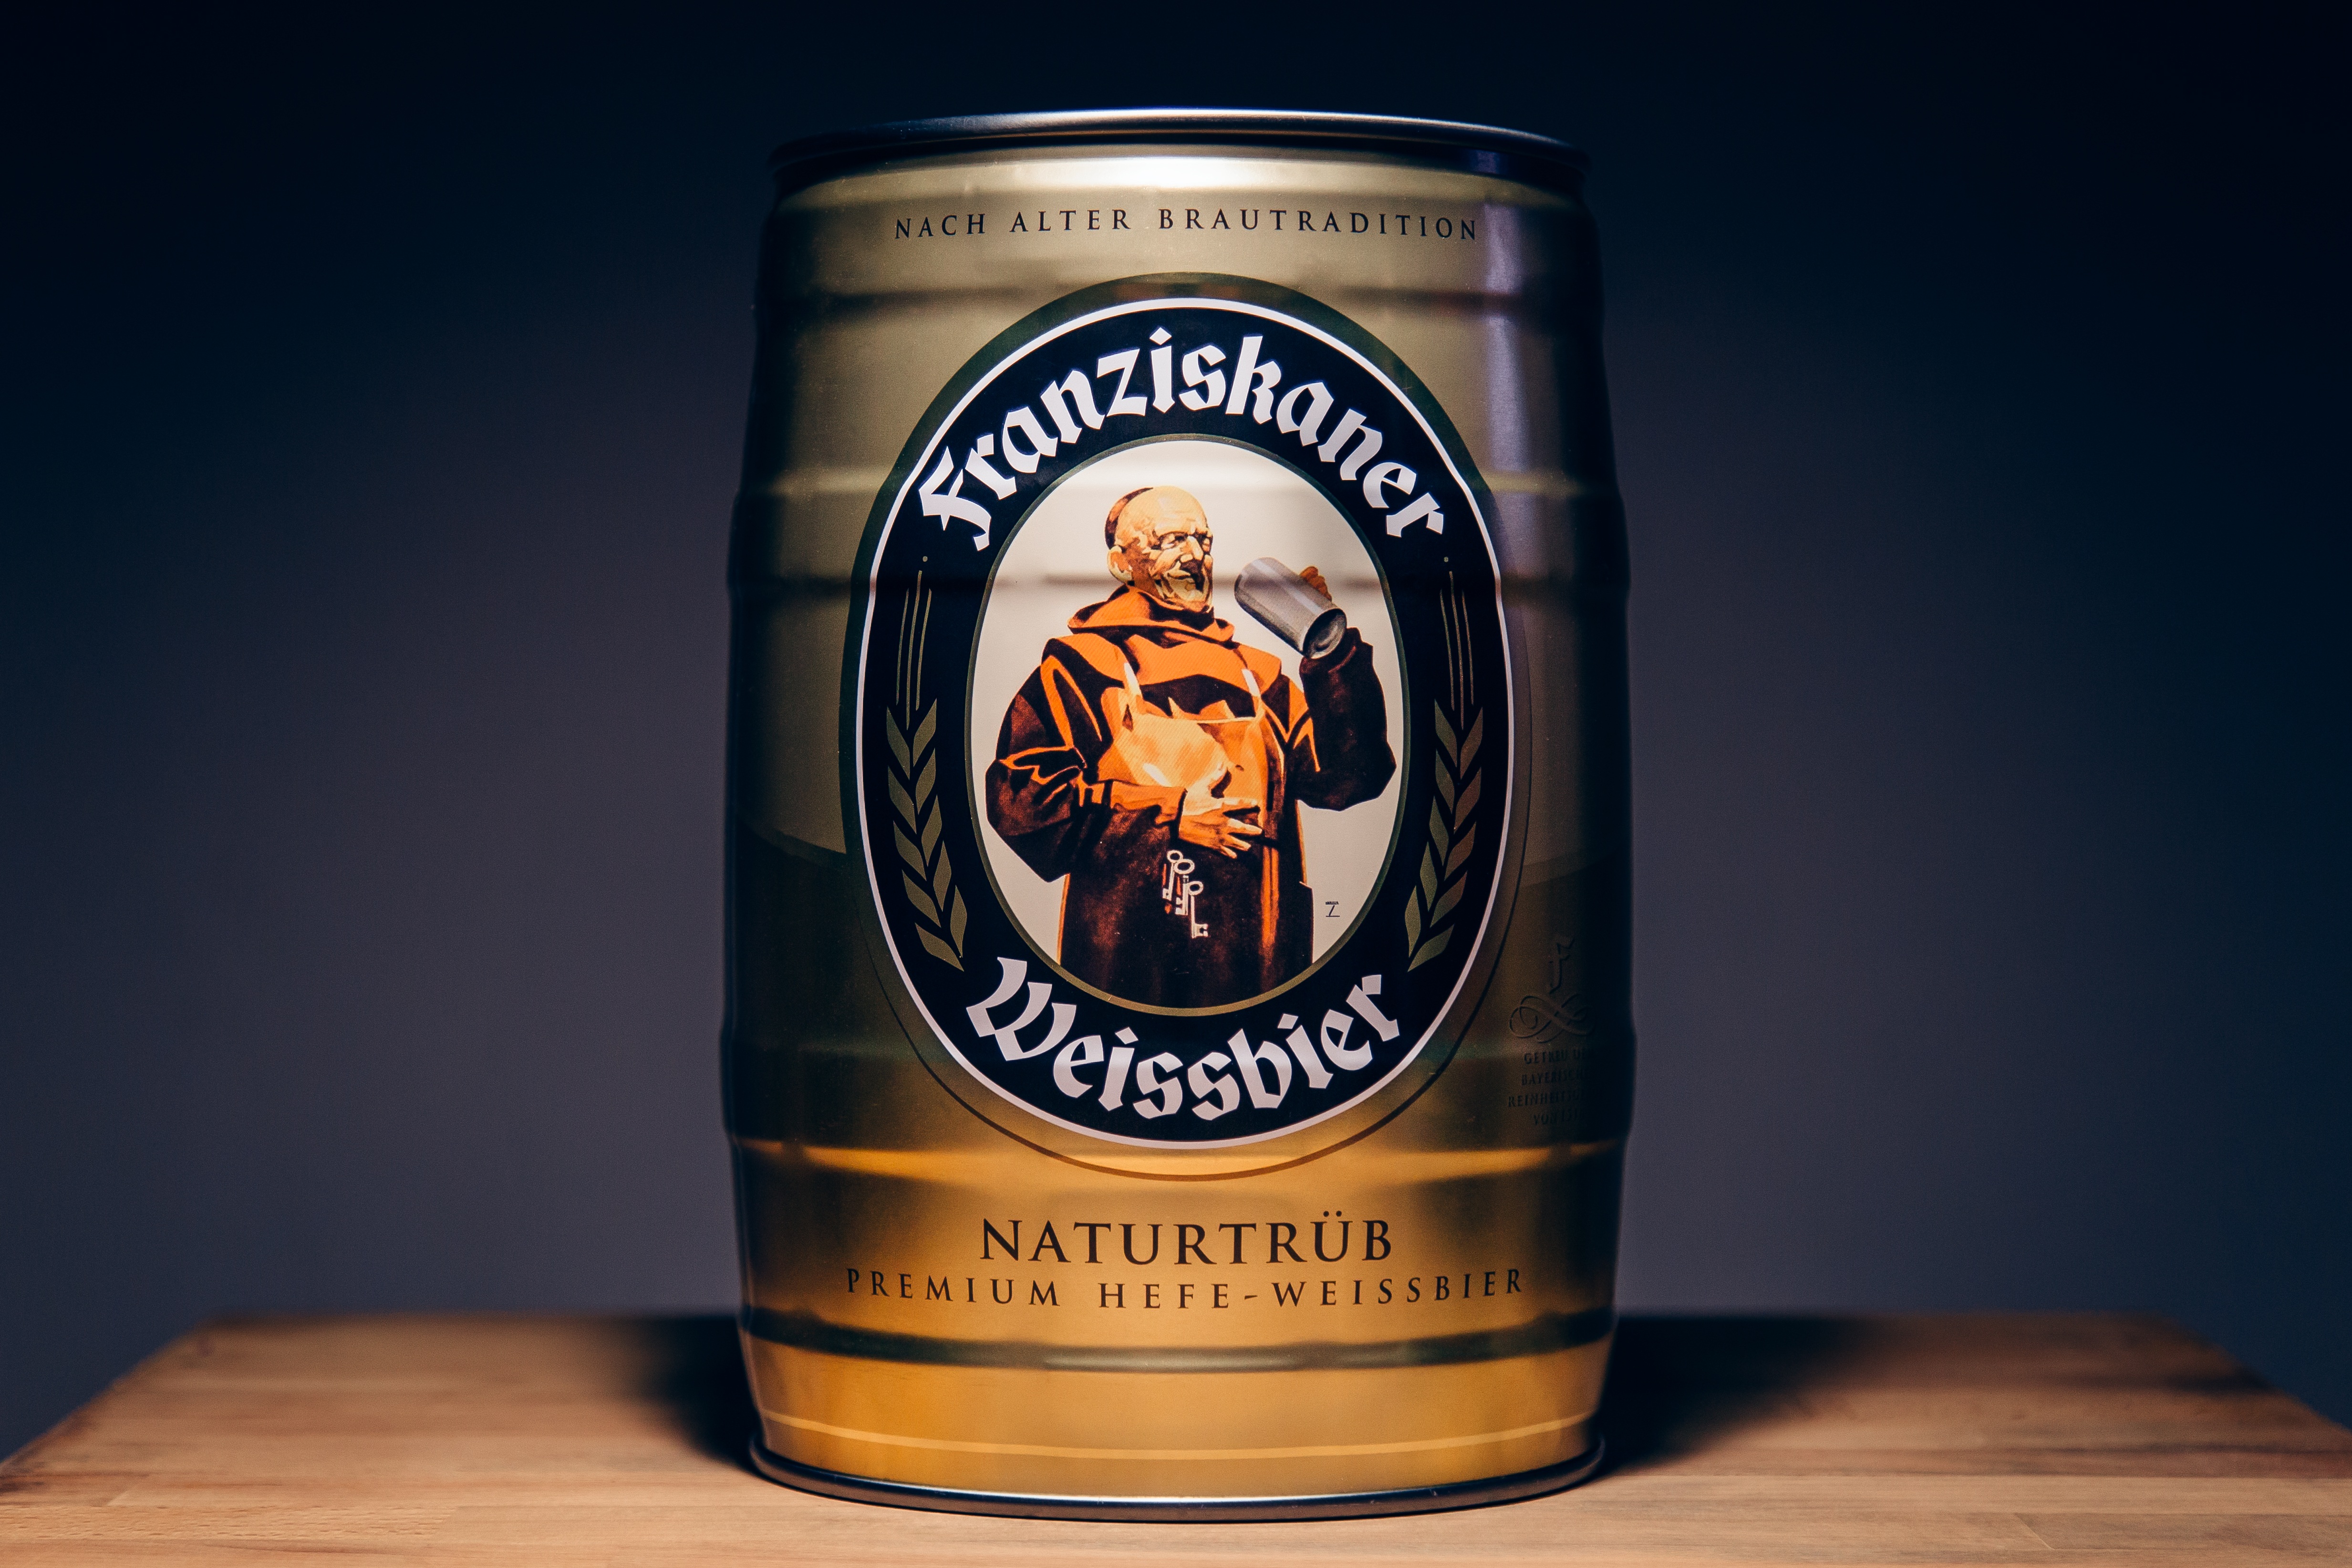
home, celebration, beverage, drink, bottle, barrel, beer, alcohol, label, lager, design, container, beer bottle, whisky, icon, liqueur, brew, stout, ale, alcoholic beverage, man made object, franziskaner, white beer, distilled beverage, pint us, pint glass, drinkware